Geoff Nicholls

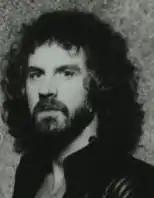
Nicholls in 1986

Nicholls was originally brought in as a second guitarist when Black Sabbath doubted whether they would even continue under that name. Nicholls then switched to bass when Geezer Butler left briefly, and then became the band's keyboardist upon Butler's return and the decision to keep the Sabbath name. Nicholls' first appearance on a Black Sabbath album was on "Heaven and Hell" (1980), and he was credited as keyboardist on every Sabbath release from that time until "13" (2013), although he was not an official member until 1986. He remained an official member until 1991, then regained member status from 1993 to 1996. He was an unofficial member once again since the reunion with Ozzy Osbourne in 1997. Although his main role with Sabbath was on the keyboard, Nicholls also played some rhythm guitar on the reunion tours, e.g., during Iommi's solo in "Snowblind" and a few tracks during the "Headless Cross" (1989) and "Forbidden" (1995) tours.